Maritsa

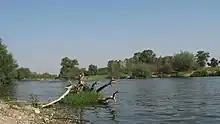
The middle course of the Maritsa River at Nova Nadezhda, Bulgaria

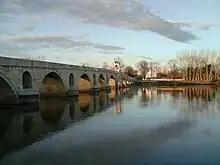
The Meriç River at Edirne

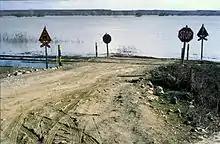
March-2005 Maritsa river floods, Greek side, close to Lavara village.

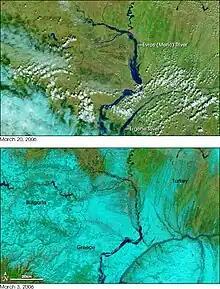
Satellite image of floods along the river in 2006.

The lower course of the river Maritsa, where it forms the border between Greece and Turkey, is very vulnerable to flooding. For about 4 months every year, the low lands around the river are flooded. This causes significant economic damage (loss of agricultural production and damage to infrastructure), which is estimated at several hundreds million Euro.